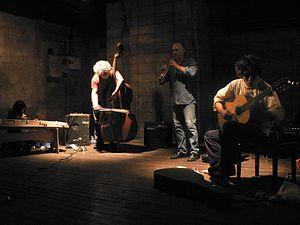
Michel Doneda, né le 21 novembre 1954 à Brive-la-Gaillarde, est un saxophoniste soprano et sopranino français de musique improvisée.